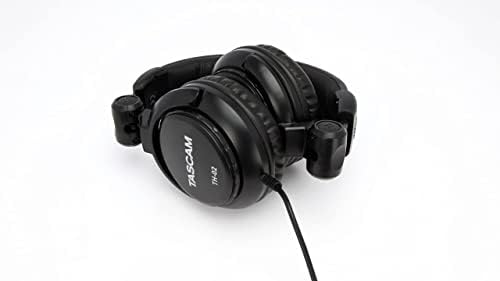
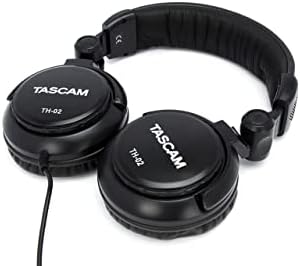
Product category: headphones
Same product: yes